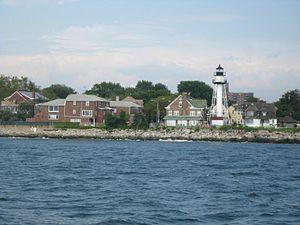
Le phare de Coney Island est un phare actif situé sur Coney Island, dans l'arrondissement de Brooklyn-État de New York.